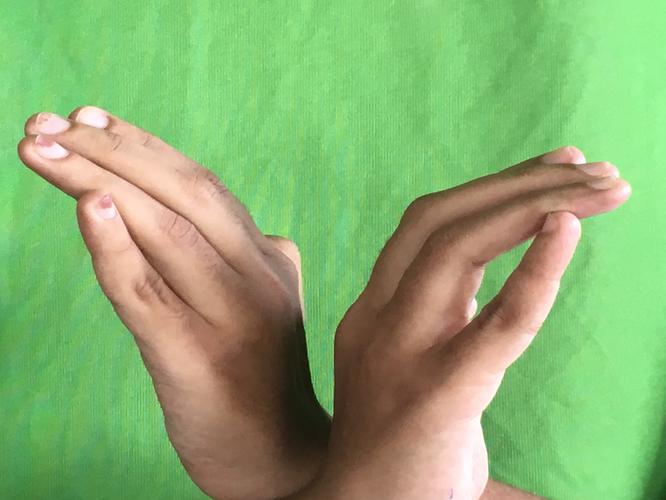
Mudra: Nagabandha
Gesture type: double_hand